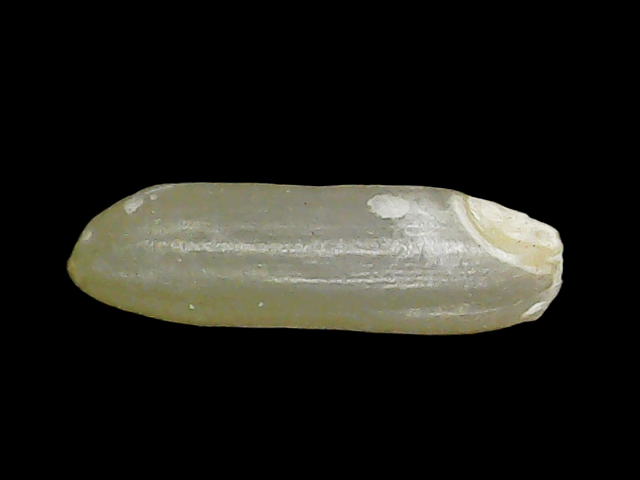
Rice variety: Binadhan11